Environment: real
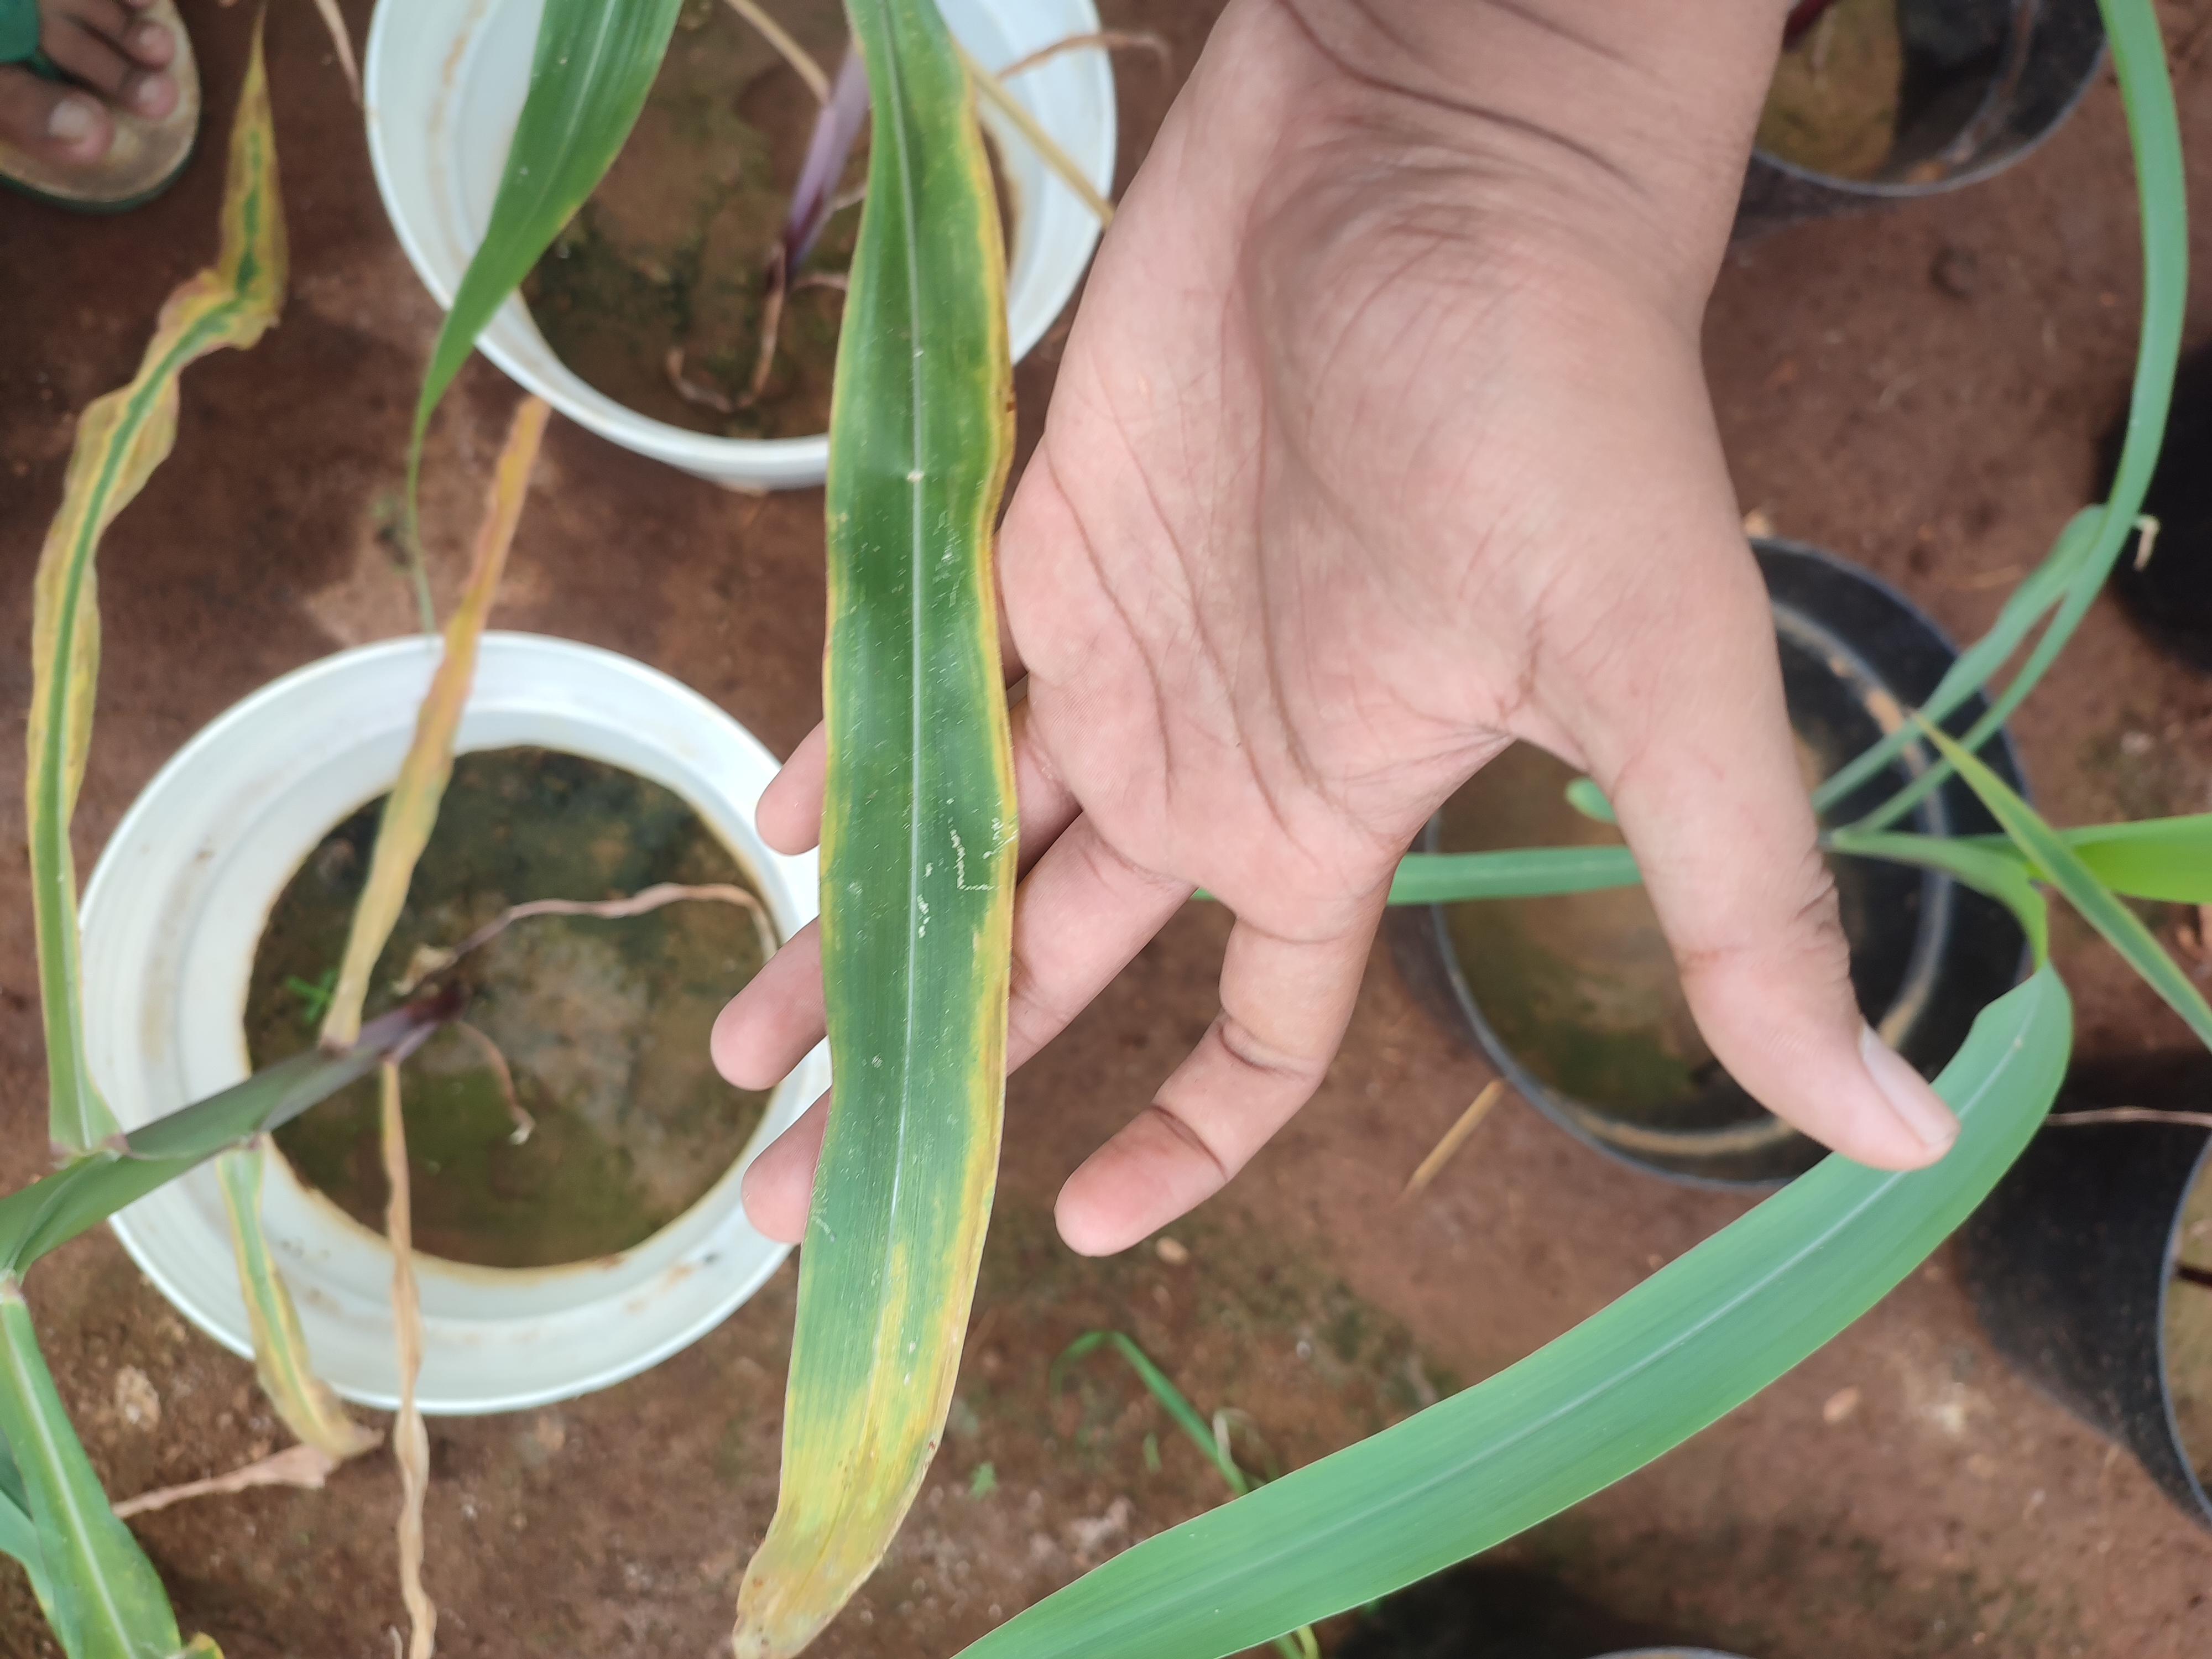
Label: potassium_deficiency